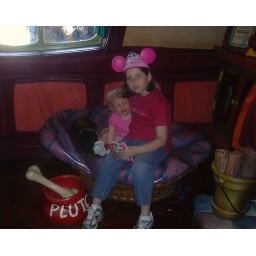
Madison &amp;amp; Melainey sitting in Pluto's bed